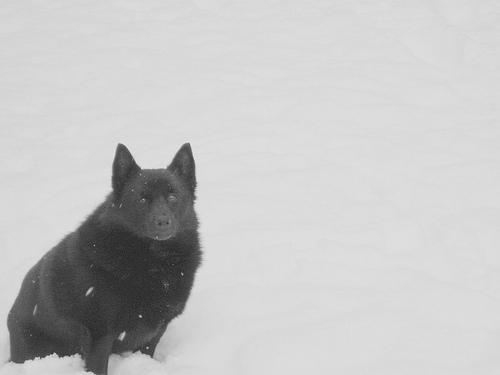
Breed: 201-n000024-schipperke